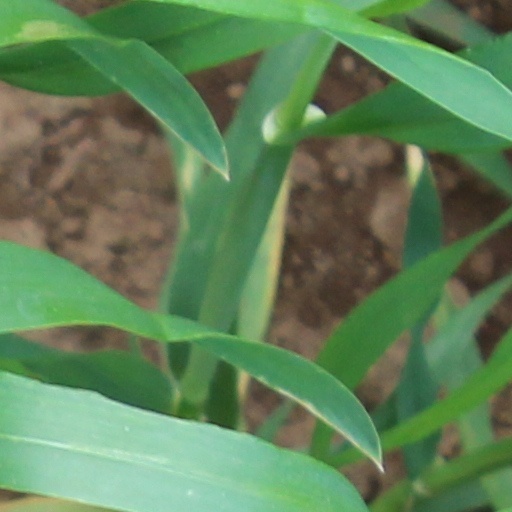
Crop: wheat